Angelina Jolie

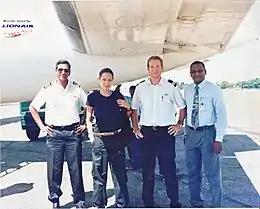
Jolie is seen during her visit to war-ravaged Jaffna and other parts of Northern Province, Sri Lanka as the Goodwill Ambassador for UNHCR in 2003.

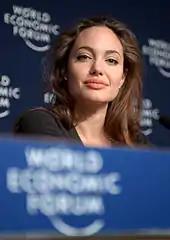
Jolie at the World Economic Forum's annual meeting in January 2005

Over the next decade, she went on more than 40 field missions, meeting with refugees and internally displaced persons in over 30 countries. In 2002, when asked what she hoped to accomplish, she stated, "Awareness of the plight of these people. I think they should be commended for what they have survived, not looked down upon." To that end, her 2001–02 field visits were chronicled in her book "Notes from My Travels", which was published in October 2003 in conjunction with the release of her humanitarian drama "Beyond Borders".